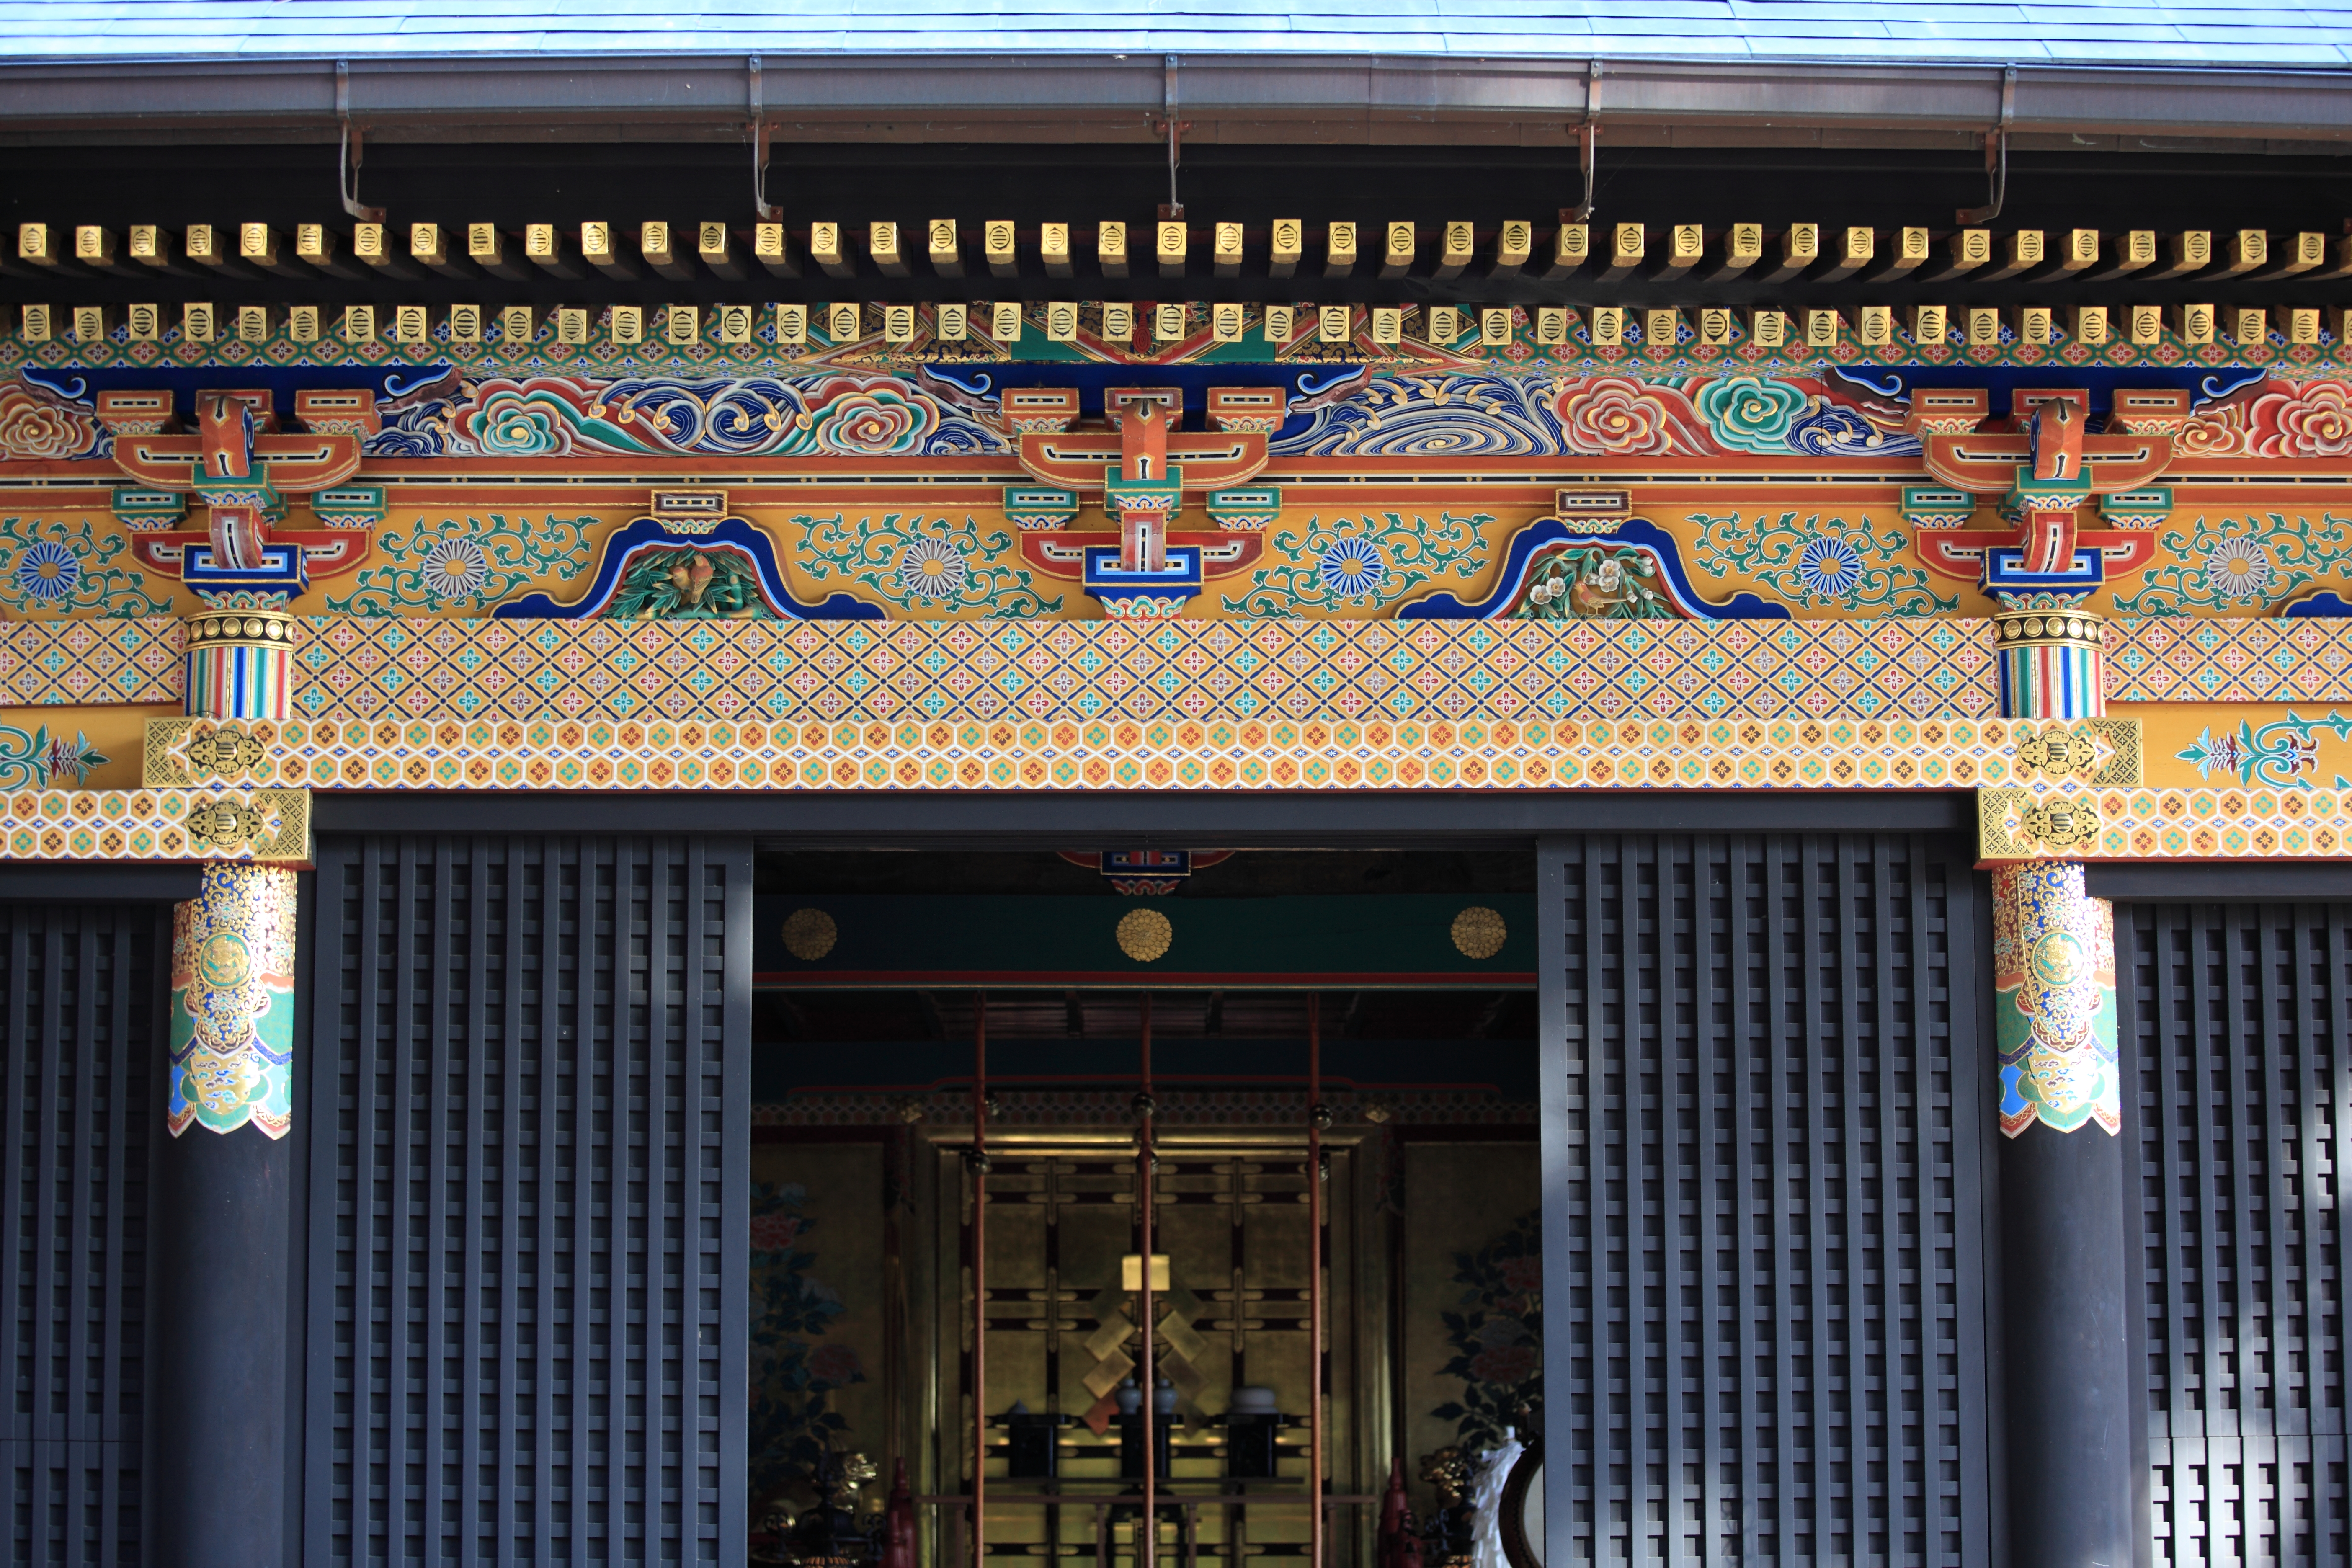
building, palace, downtown, decoration, high, facade, place of worship, theatre, temple, shrine, mosque, synagogue, 5d, hires, markii, hi, res, resolution, gunma, jinja, tomioka, myogi, myougi